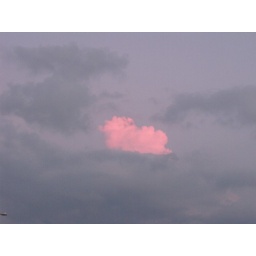
brilliant pink cloudtop to the West surrounded by purple clouds